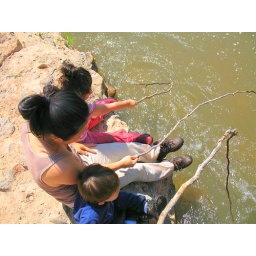
naomi fotenos noah fotenos saori fotenos fish at oak creek lo lo mai springs sedona river by aff filed underwhat